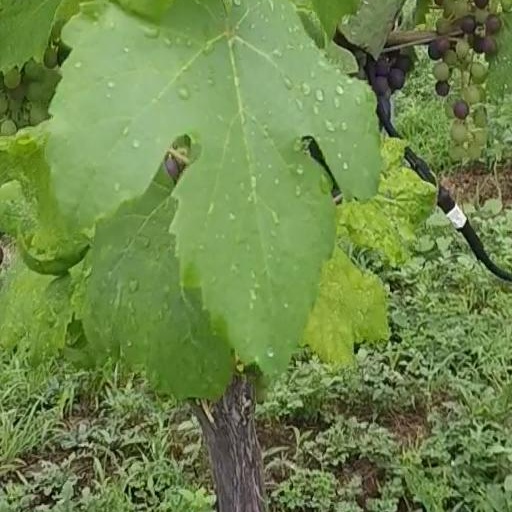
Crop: grape